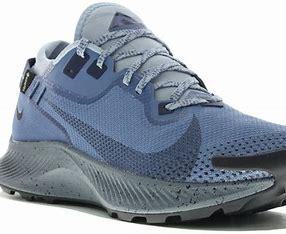
Brand: Nike
Model: Pegasus 2